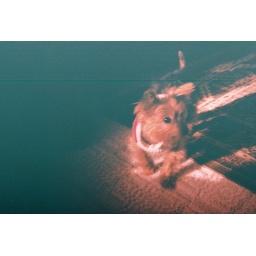
The best dog in the world, my little Lulu, roaming my parents' living room; red lens filter.